Ahmad Bashah Md Hanipah

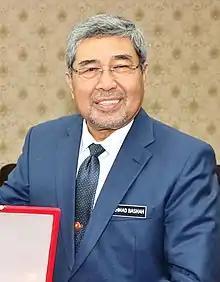

Ahmad Bashah bin Md Hanipah is a Malaysian politician. He is a member of the United Malays National Organisation (UMNO), a component party in the Barisan Nasional (BN) coalition. He was the Menteri Besar of Kedah from 4 February 2016 to 10 May 2018. He was appointed as Menteri Besar after Mukhriz Mahathir agreed to step down after losing majority support in the state assembly. Ahmad Bashah was sworn in as Menteri Besar of Kedah the day after Mukhriz resigned, on February 4, 2016.